Benina International Airport

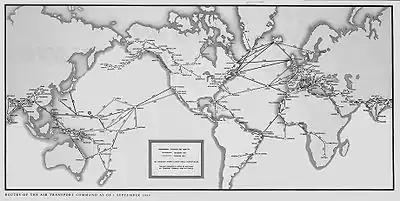
USAF Air Transport Command Routes, 1 September 1945

At the conclusion of the Italo-Turkish War in 1912 with the Treaty of Lausanne the Ottoman Empire ceded control of Libya to Italy. The Italians then established administrative regions, with Italian Triolitania in the northwest.